Robie Macauley

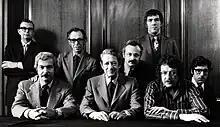
Robie Macauley on the editorial board of "Playboy" in 1970. Back, left to right: Robie Macauley, Nat Lehrman, Richard M. Koff, Murray Fisher, Arthur Kretchmer; front: Sheldon Wax, Auguste Comte Spectorsky, Jack Kessie.

In 1966 Macauley became the fiction editor at "Playboy", where he published fiction by Saul Bellow, Michael Crichton, John Cheever, Roald Dahl, James Dickey, J. P. Donleavy, Nadine Gordimer, John Irving, Arthur Koestler, John le Carré, Ursula K. Le Guin, Doris Lessing, Bernard Malamud, Mary McCarthy, Vladimir Nabokov, Joyce Carol Oates, Seán Ó Faoláin, Anne Sexton, Irwin Shaw, Isaac B. Singer, John Updike, and Kurt Vonnegut as well as poetry by Yevgeny Yevtushenko. David H. Lynn, writing in "The Kenyon Review", said that "in the years when he was fiction editor, "Playboy" was second only to "The New Yorker" in prestige as a place for serious writers to display their talents." During this period he also taught fiction at the MFA program at the University of Illinois at Chicago, Circle Campus.